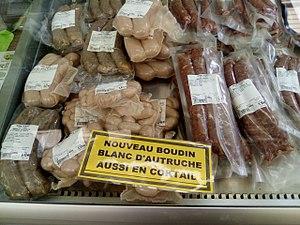
Stand de viande d'autruche au marché des producteurs de pays boulevard de Reuilly.